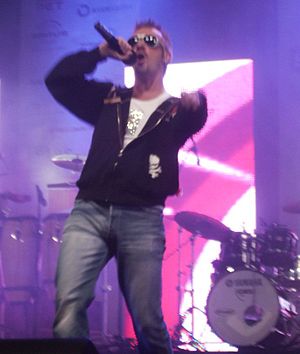
Andrius Mamontovas
Andrius Mamontovas, 2006
Andrius Mamontovas er en litauisk sanger og musiker.